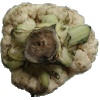
Label: Cauliflower 1